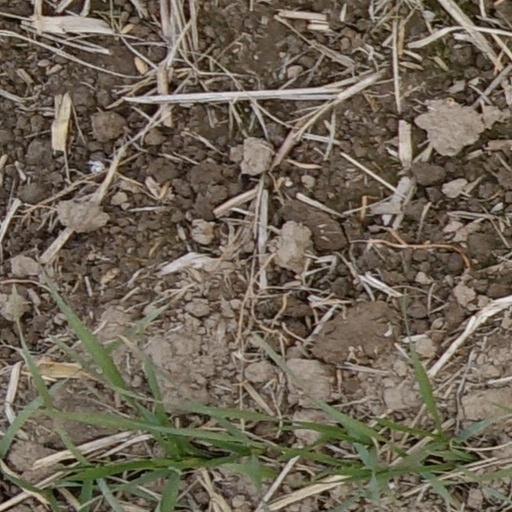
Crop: wheat